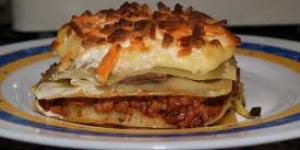
lasana en su jugo